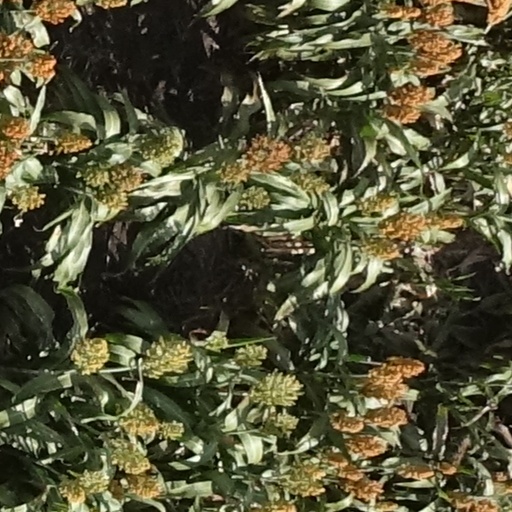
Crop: sorghum